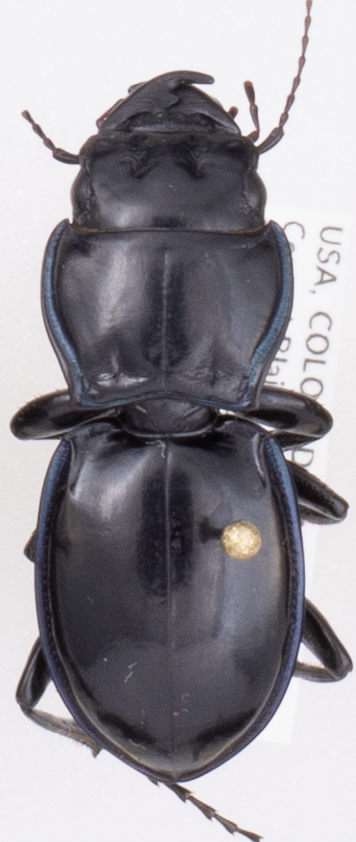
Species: Pasimachus elongatus
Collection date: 2018-07-19
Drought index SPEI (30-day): -0.9
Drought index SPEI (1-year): -0.1
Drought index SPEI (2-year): -0.46